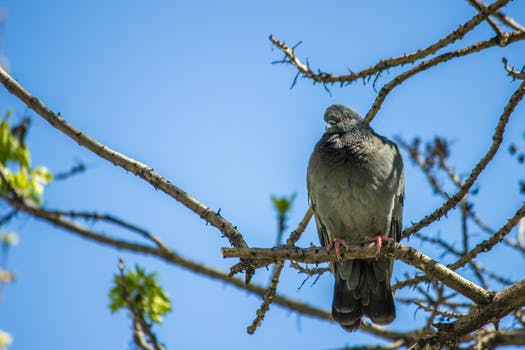
Label: No Watermark